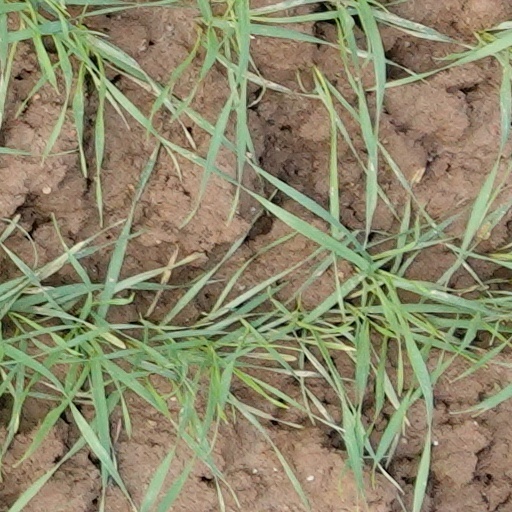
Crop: wheat